Michael Christopher Daly

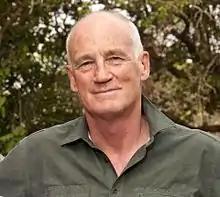
Michael Daly in Zambia in 2013.

Michael Christopher Daly (Mike), (born 1953), is a British geologist, oil and gas executive and academic. BP’s global exploration chief for eight years, he retired in 2014 and became a visiting professor in Earth Sciences at the University of Oxford where he works on continental tectonics and resources.